Pentax MG

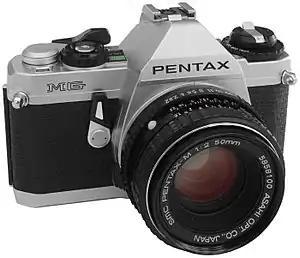
Chrome-finish Pentax MG with an SMC Pentax-M 50/2 lens

The Pentax MG is an entry-level, interchangeable lens, 35mm film, single-lens reflex (SLR) camera manufactured by Asahi Optical Co., Ltd. from 1981 to 1985. It was introduced as the successor to the Pentax MV and MV1 cameras.